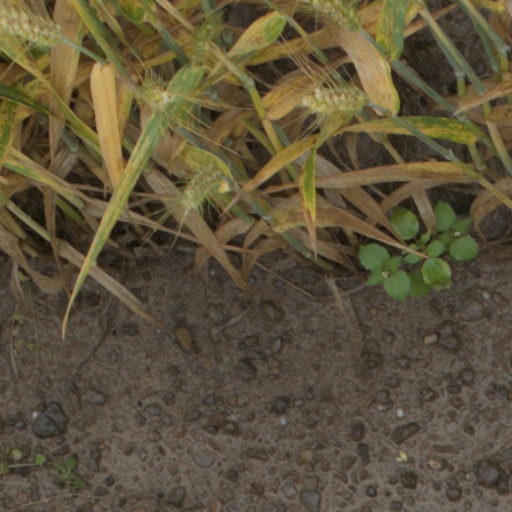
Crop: wheat